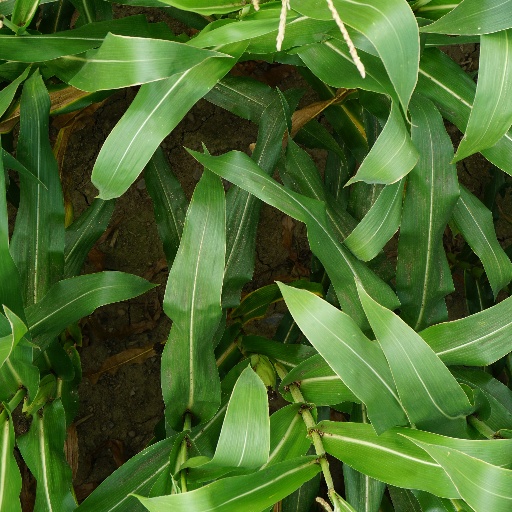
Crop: maize; corn